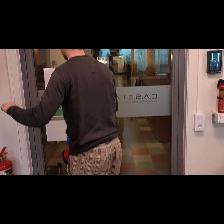
Label: Human